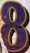
Number: 8